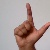
The image shows a hand gesture representing the letter 'L' in Indian Sign Language.